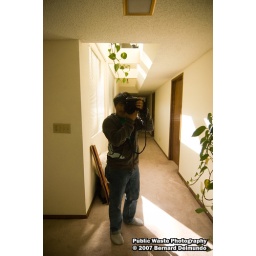
there's a huge wall mirror near the bedrooms... I had to.